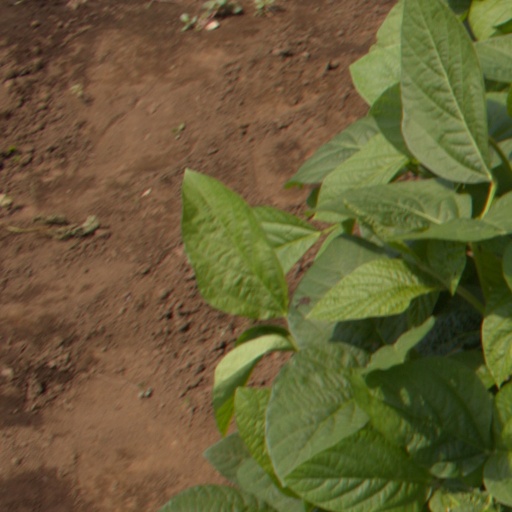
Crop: soybean